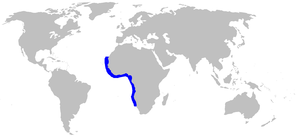
Galeus polli est une espèce de requins.